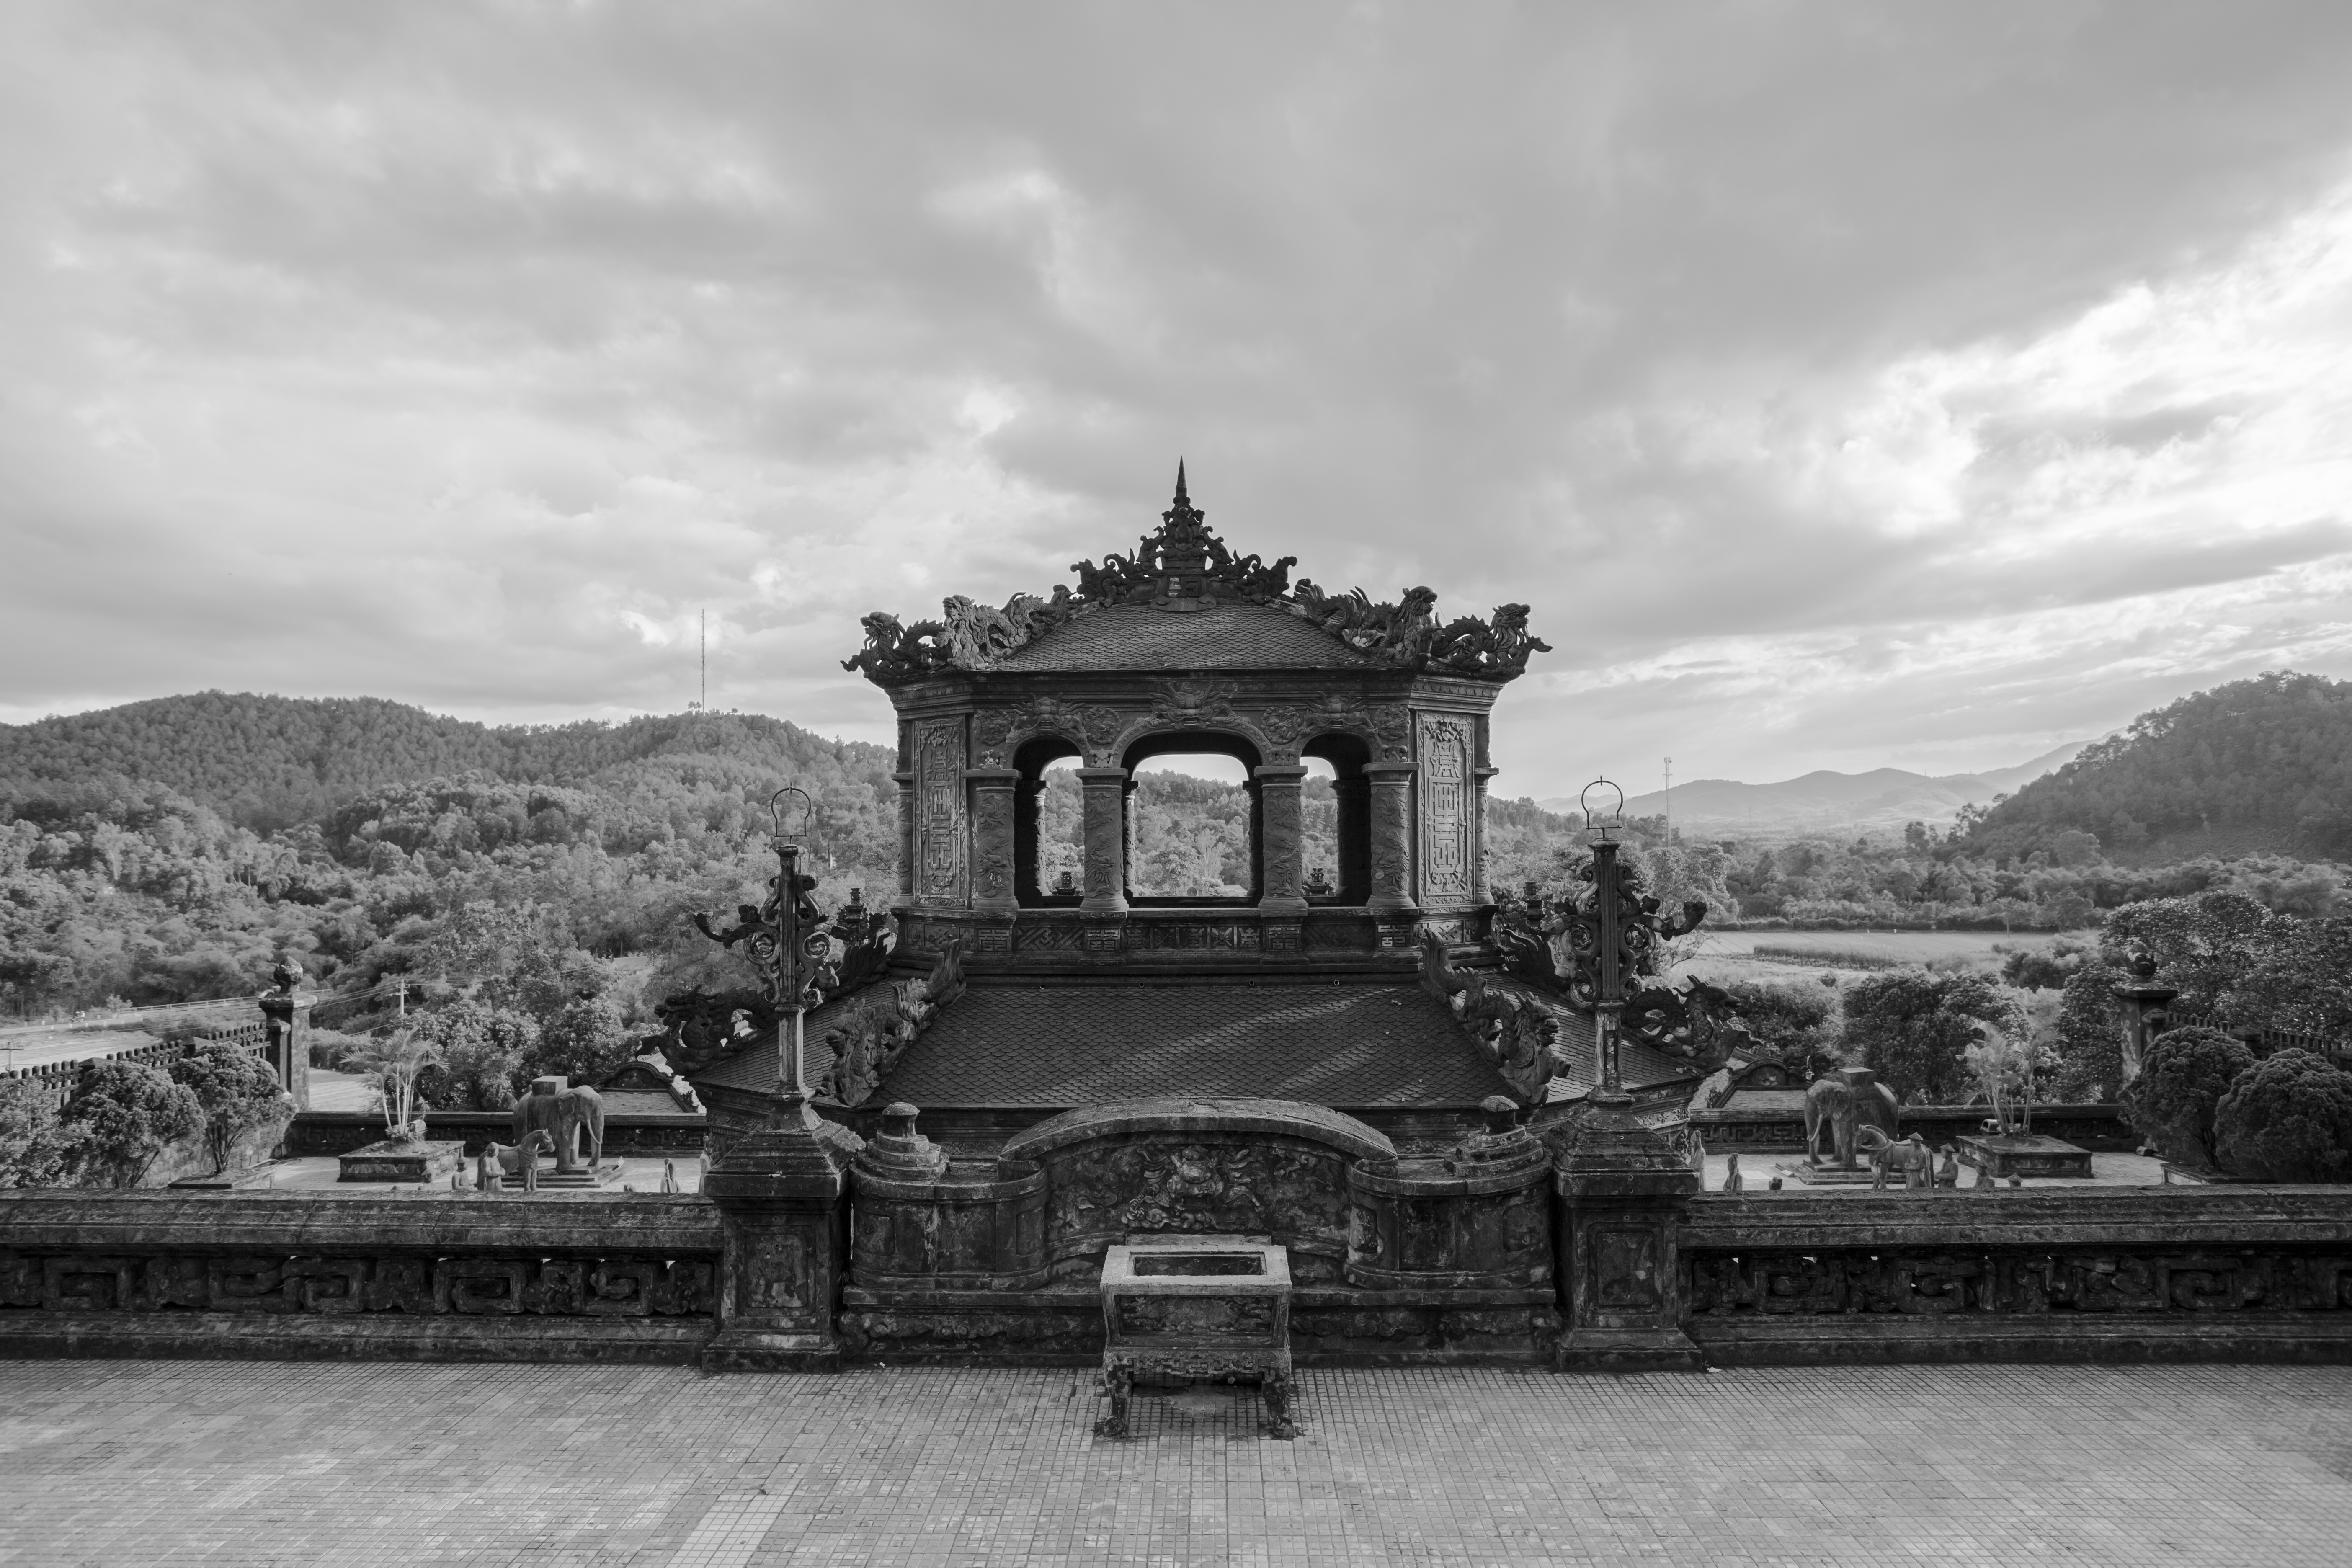
pagoda, vietnamese, art, Hue city, palace, house, king, home, architecture, symbol, culture, religion, god, nature, people, city, mountains, fields, sightseeing, spirit, places, travel, scenic places, sky, cloud, black and white, landmark, monochrome photography, tree, ancient history, monochrome, history, temple, landscape, facade, stock photography, historic site, meteorological phenomenon, stately home, symmetry